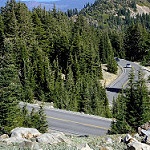
Scene: Outdoor